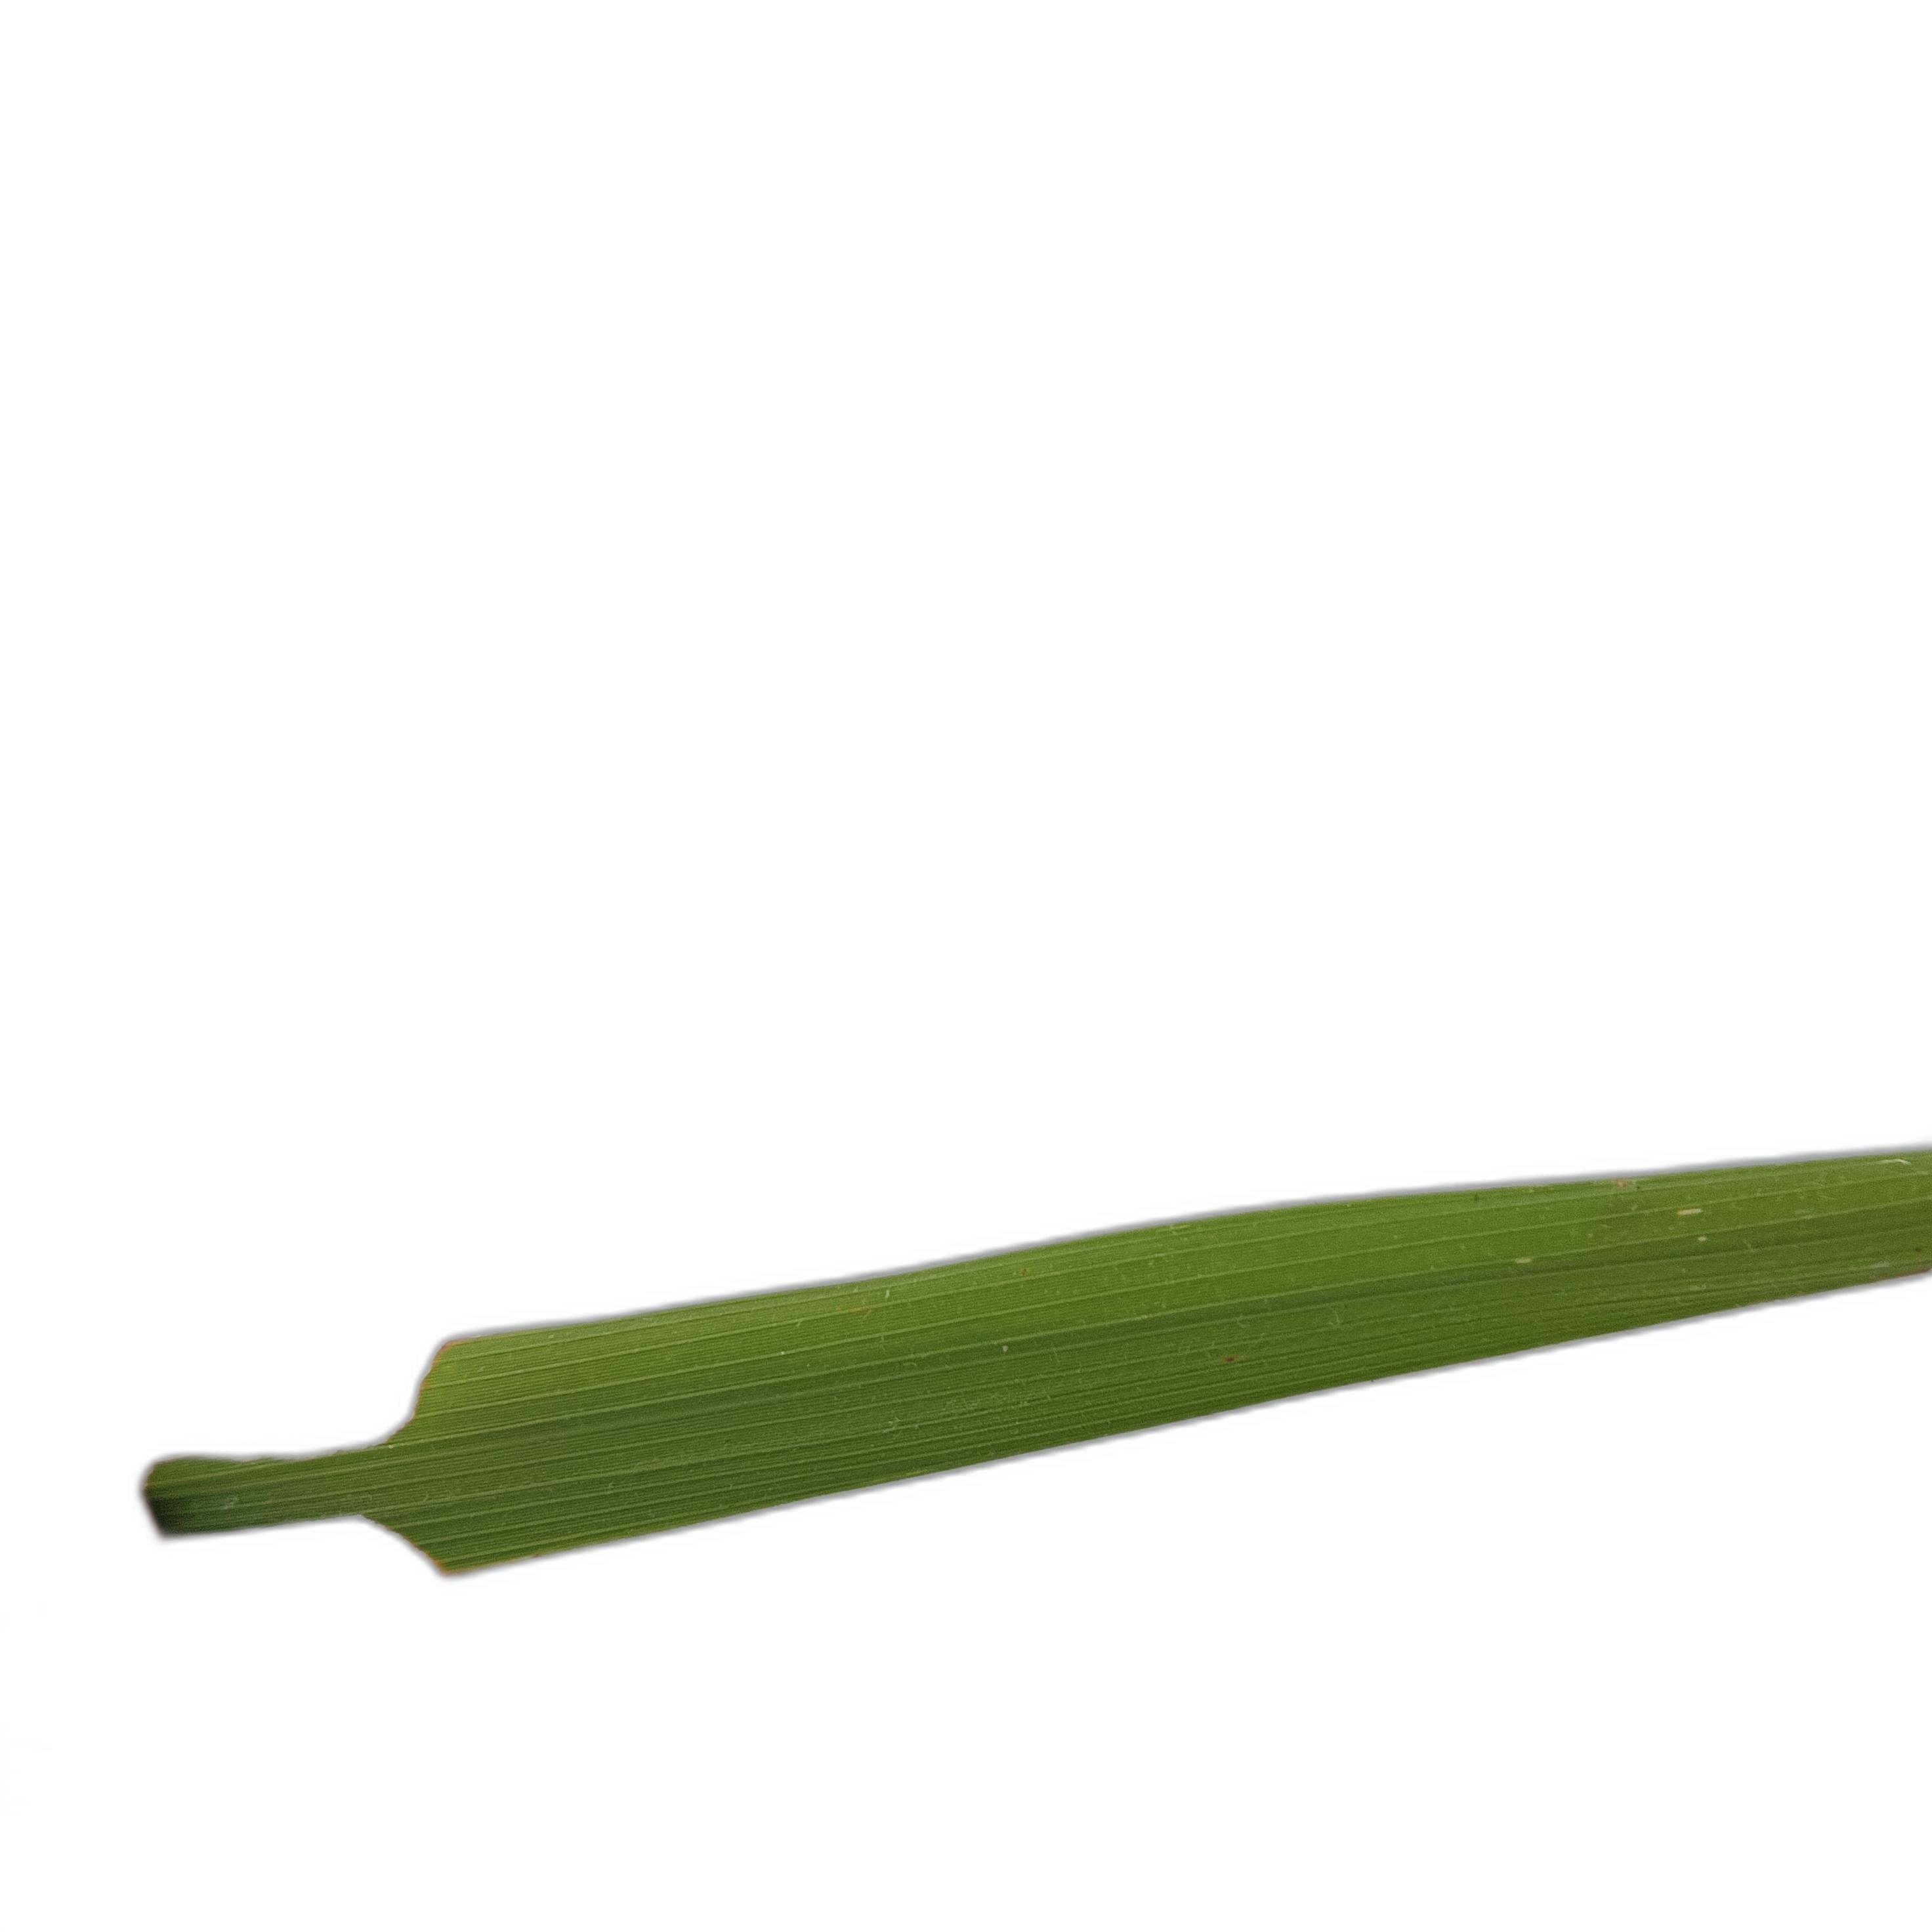
Label: Insect